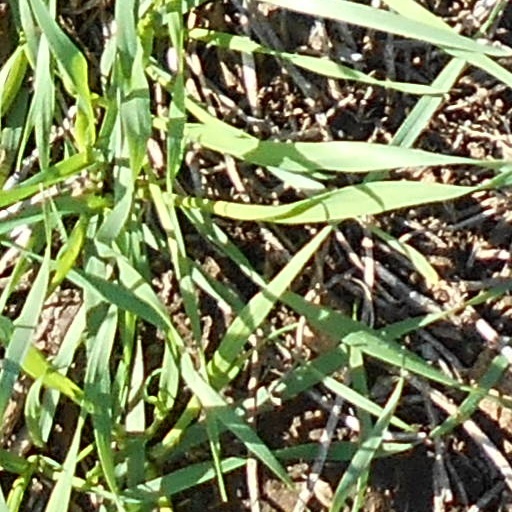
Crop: wheat